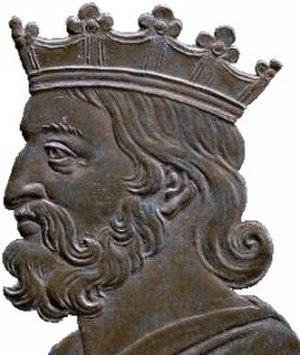
Levallois-Perret est une commune française située sur la rive droite de la Seine, dans le département des Hauts-de-Seine en région Île-de-France, limitrophe du nord-ouest de Paris.
La liste des monarques de France réunit les rois et les empereurs qui ont régné sur la France, au travers des différentes constructions politiques, territoriales et dynastiques qui se succédèrent. Parmi les différents moments de cette royauté française, on distingue l'époque des royaumes francs au haut Moyen Âge, le royaume de France en tant que tel jusqu'à la Révolution française, puis le Premier Empire, la Restauration, la monarchie de Juillet et enfin le Second Empire. Le dernier monarque ayant régné en France est l'empereur Napoléon III, déchu officiellement le 1ᵉʳ mars 1871, après la défaite de Sedan. Jusqu'alors, la France avait toujours été une monarchie ou un empire, hormis durant deux périodes : la Première République, du 22 septembre 1792 au 18 mai 1804, et la Deuxième République, du 24 février 1848 au 2 décembre 1852.